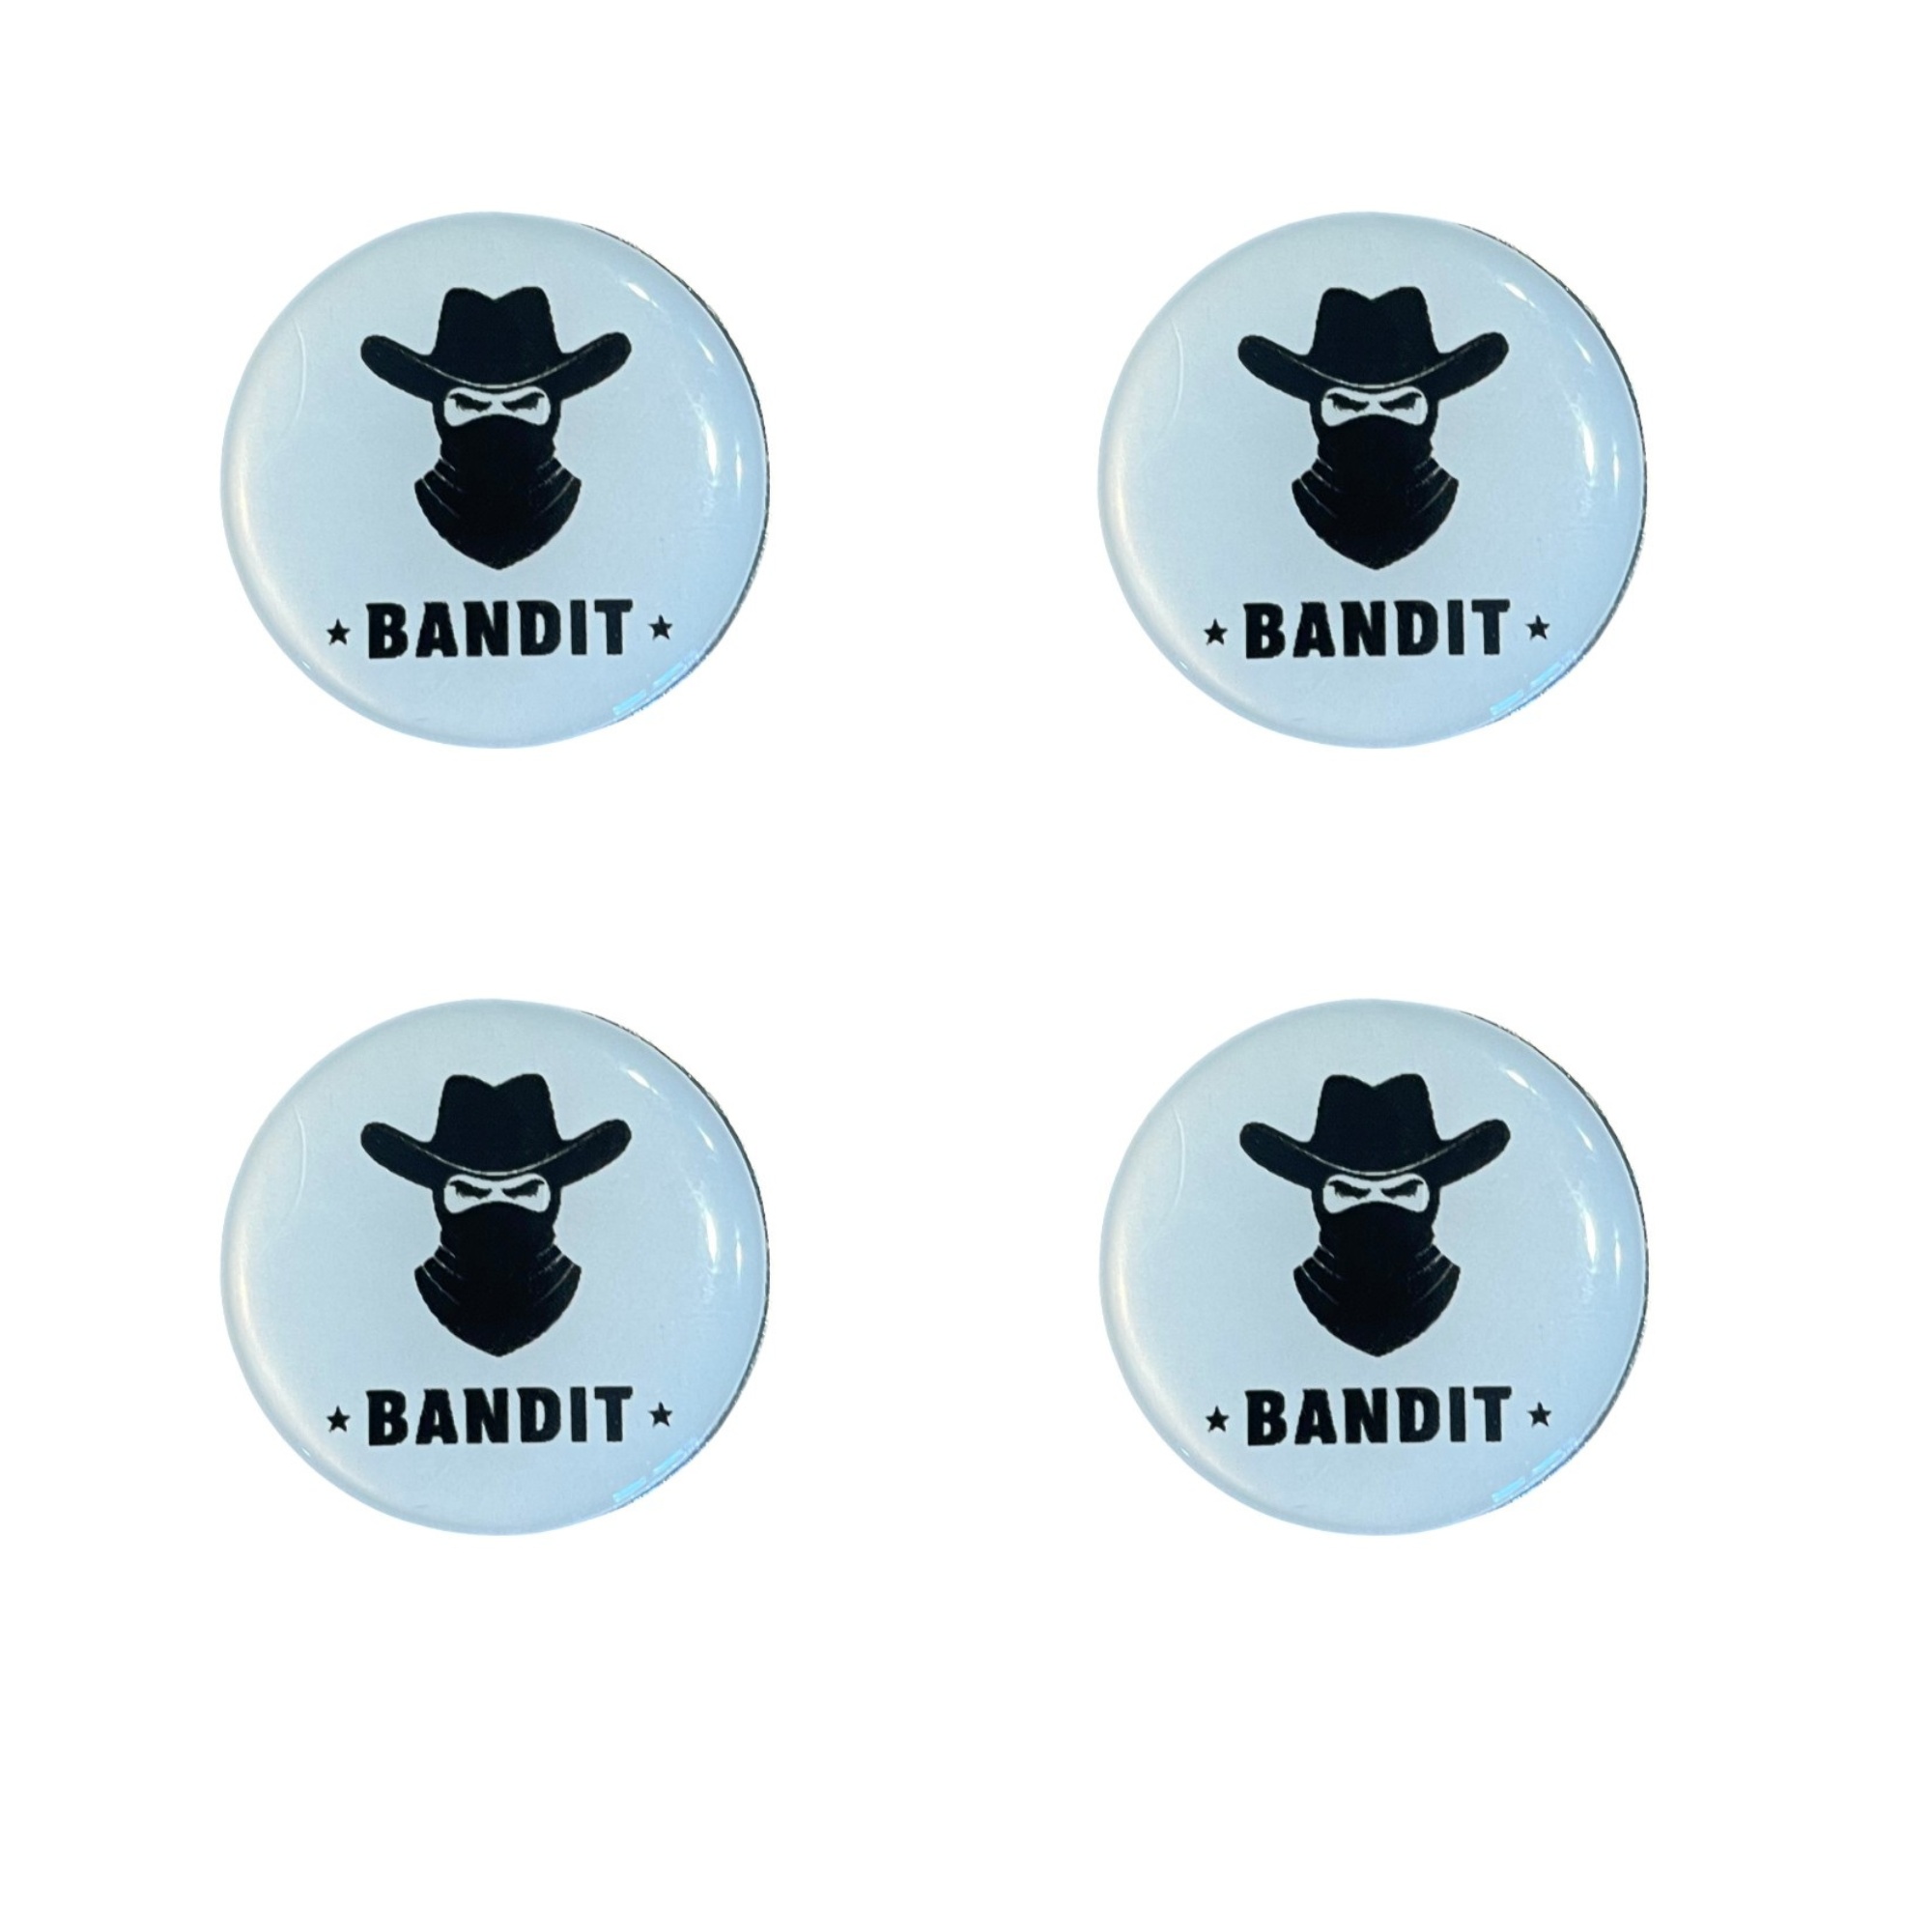
Bandit Golf Ball Markers – Pack of 4 – Funny Novelty Golf Accessories
Add Some Attitude to Your Game This pack of four Bandit golf ball markers brings a cheeky edge to the course. Featuring a bold and fun design, these markers are perfect for golfers who like to stand out or bend the rules just a little. Reliable and Built to Last Each marker includes a resin domed finish for durability and a strong metal back for secure magnetic clip attachment. They’re rustproof, waterproof, and weighted to stay in place during play. Great Golf Gift for Him Ideal for golf lovers with a sense of humour, this set makes a great birthday present, tournament prize, or fun upgrade to your own golf gear.
Brand: Ashton and Finch
Category: Sporting Goods > Outdoor Recreation > Golf > Golf Ball Markers